Project Abakan

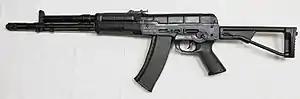
AEK-971.

By August 1984, eight prototypes from eight designers were ready to be tested. Preliminary trials on the technical design stage in August and November 1984 were subjected to assault rifles: